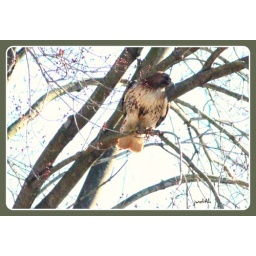
spied this guy in a tree across the street from the corner convenience store.